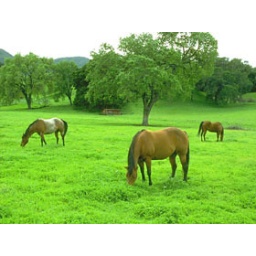
horses in green field